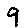
Label: 9